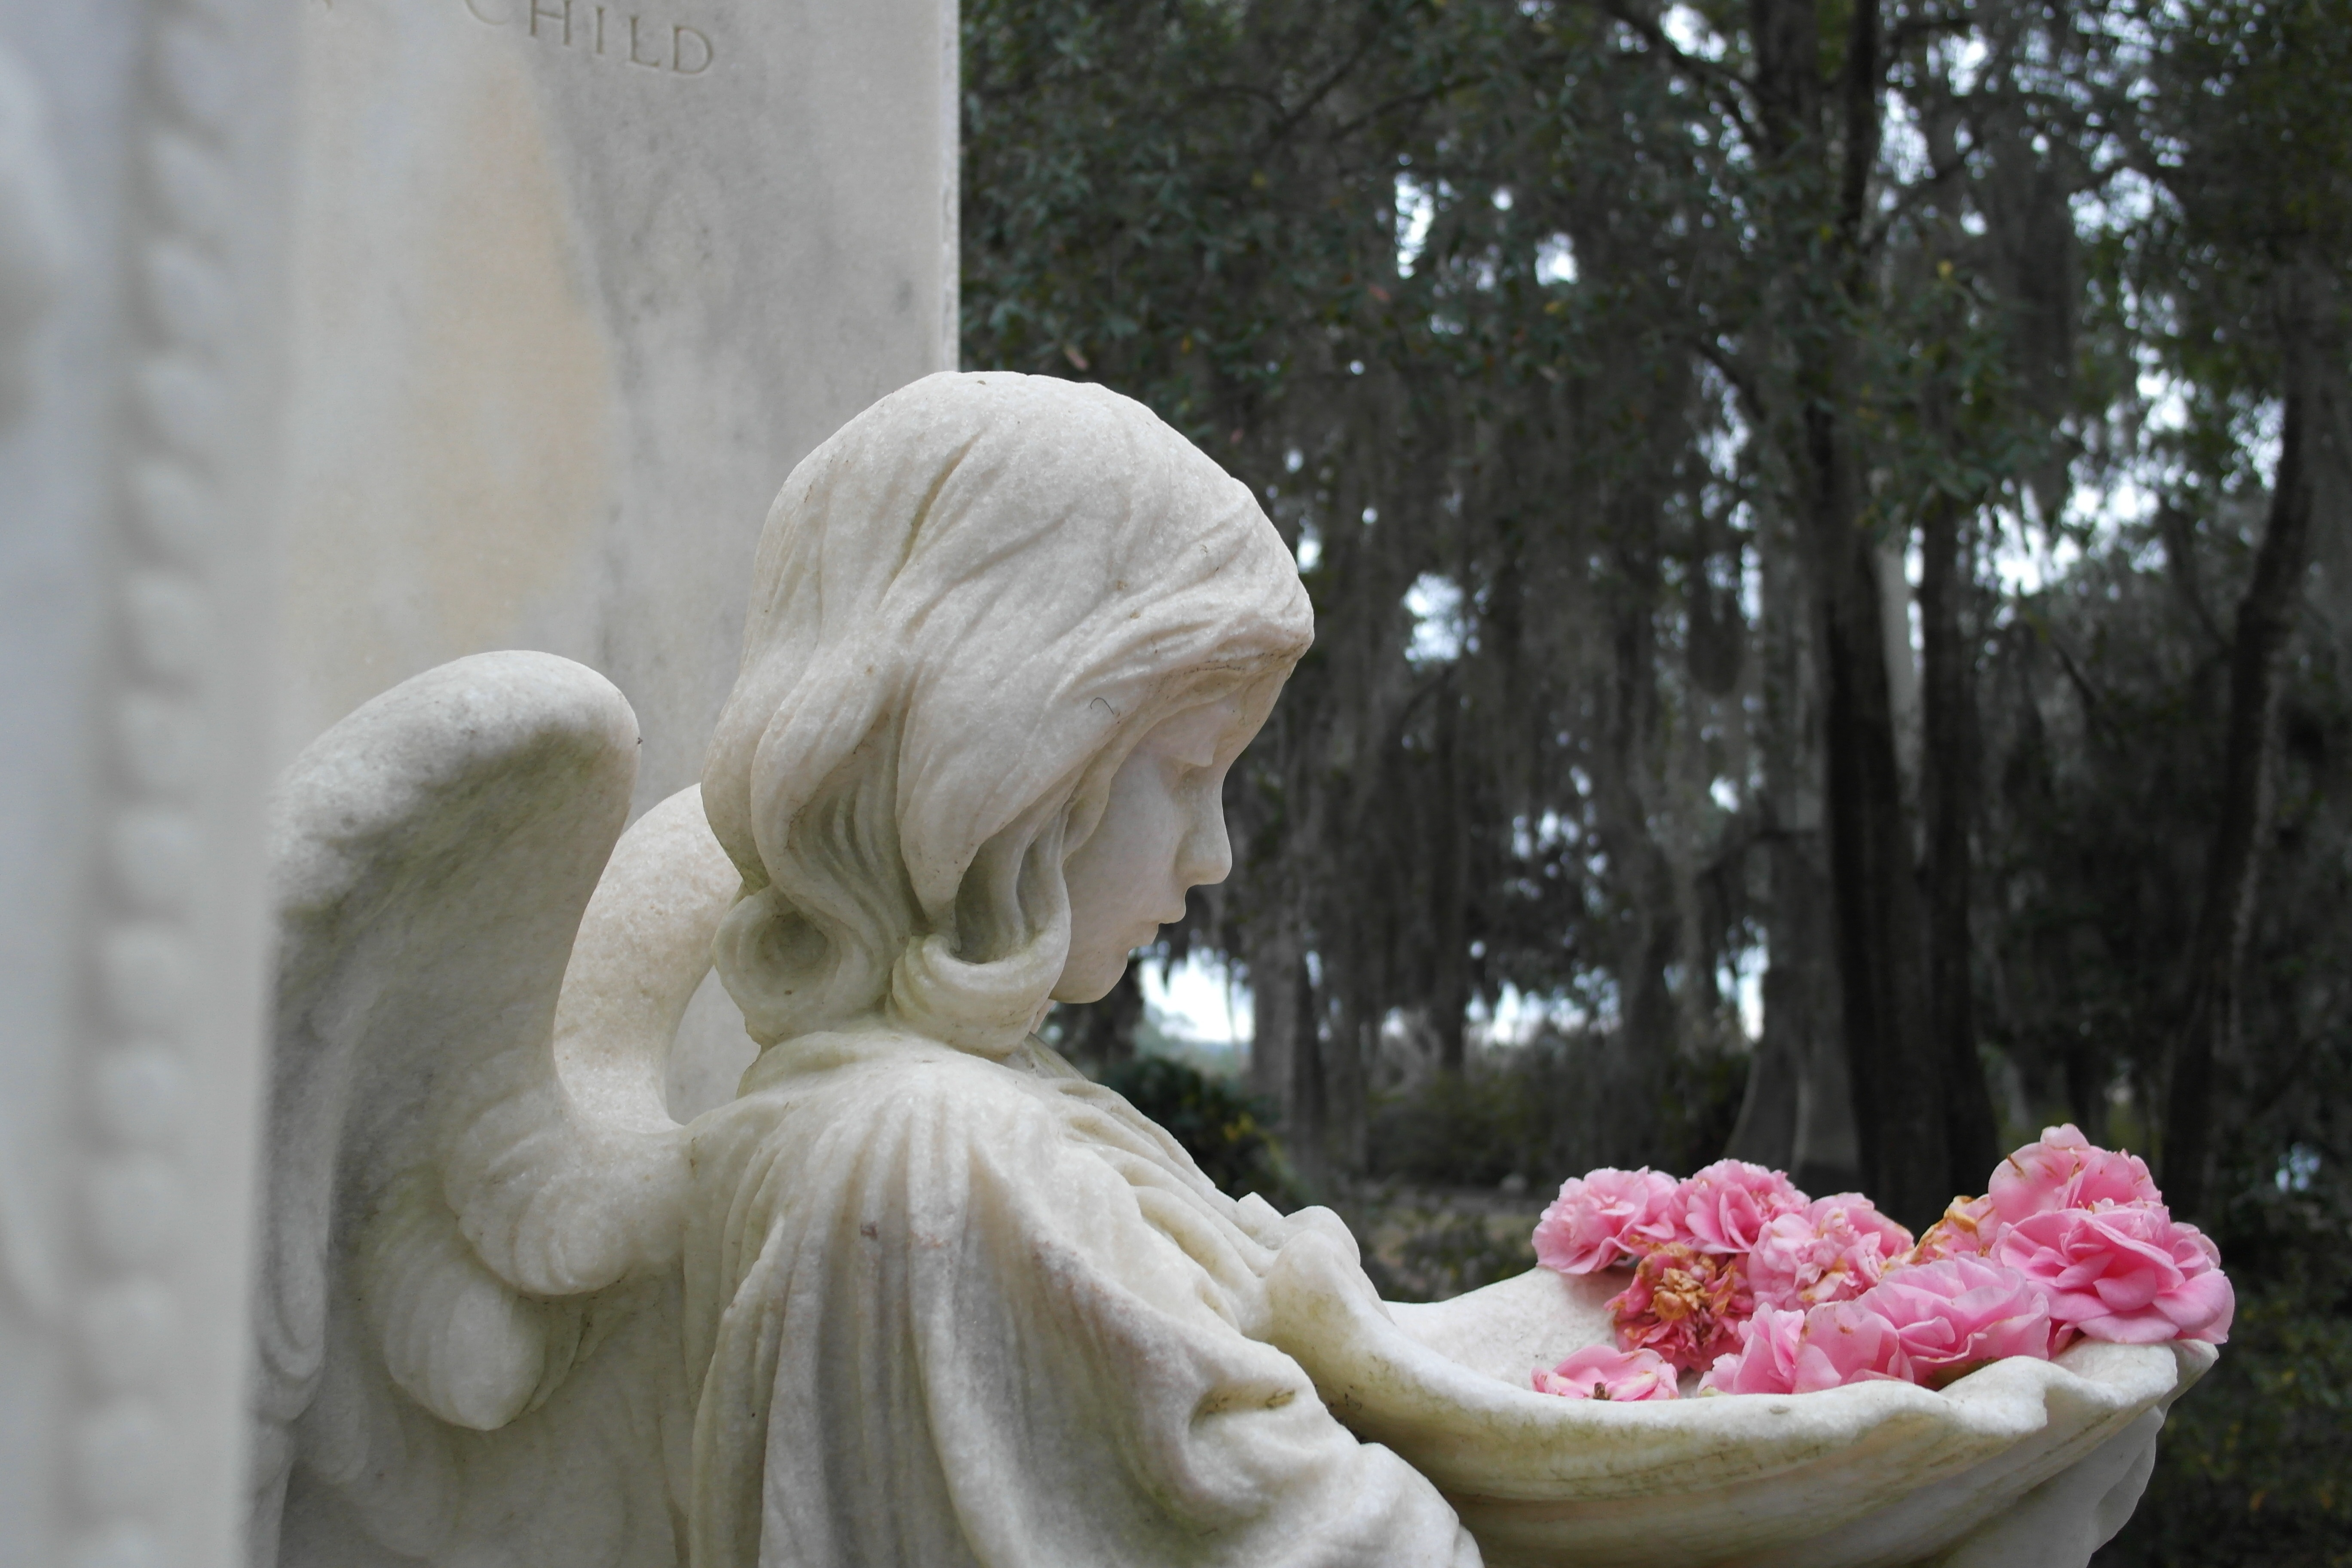
flower, monument, statue, spring, sculpture, angel, art, savannah, dress, temple, gravestone, carving, bonaventure